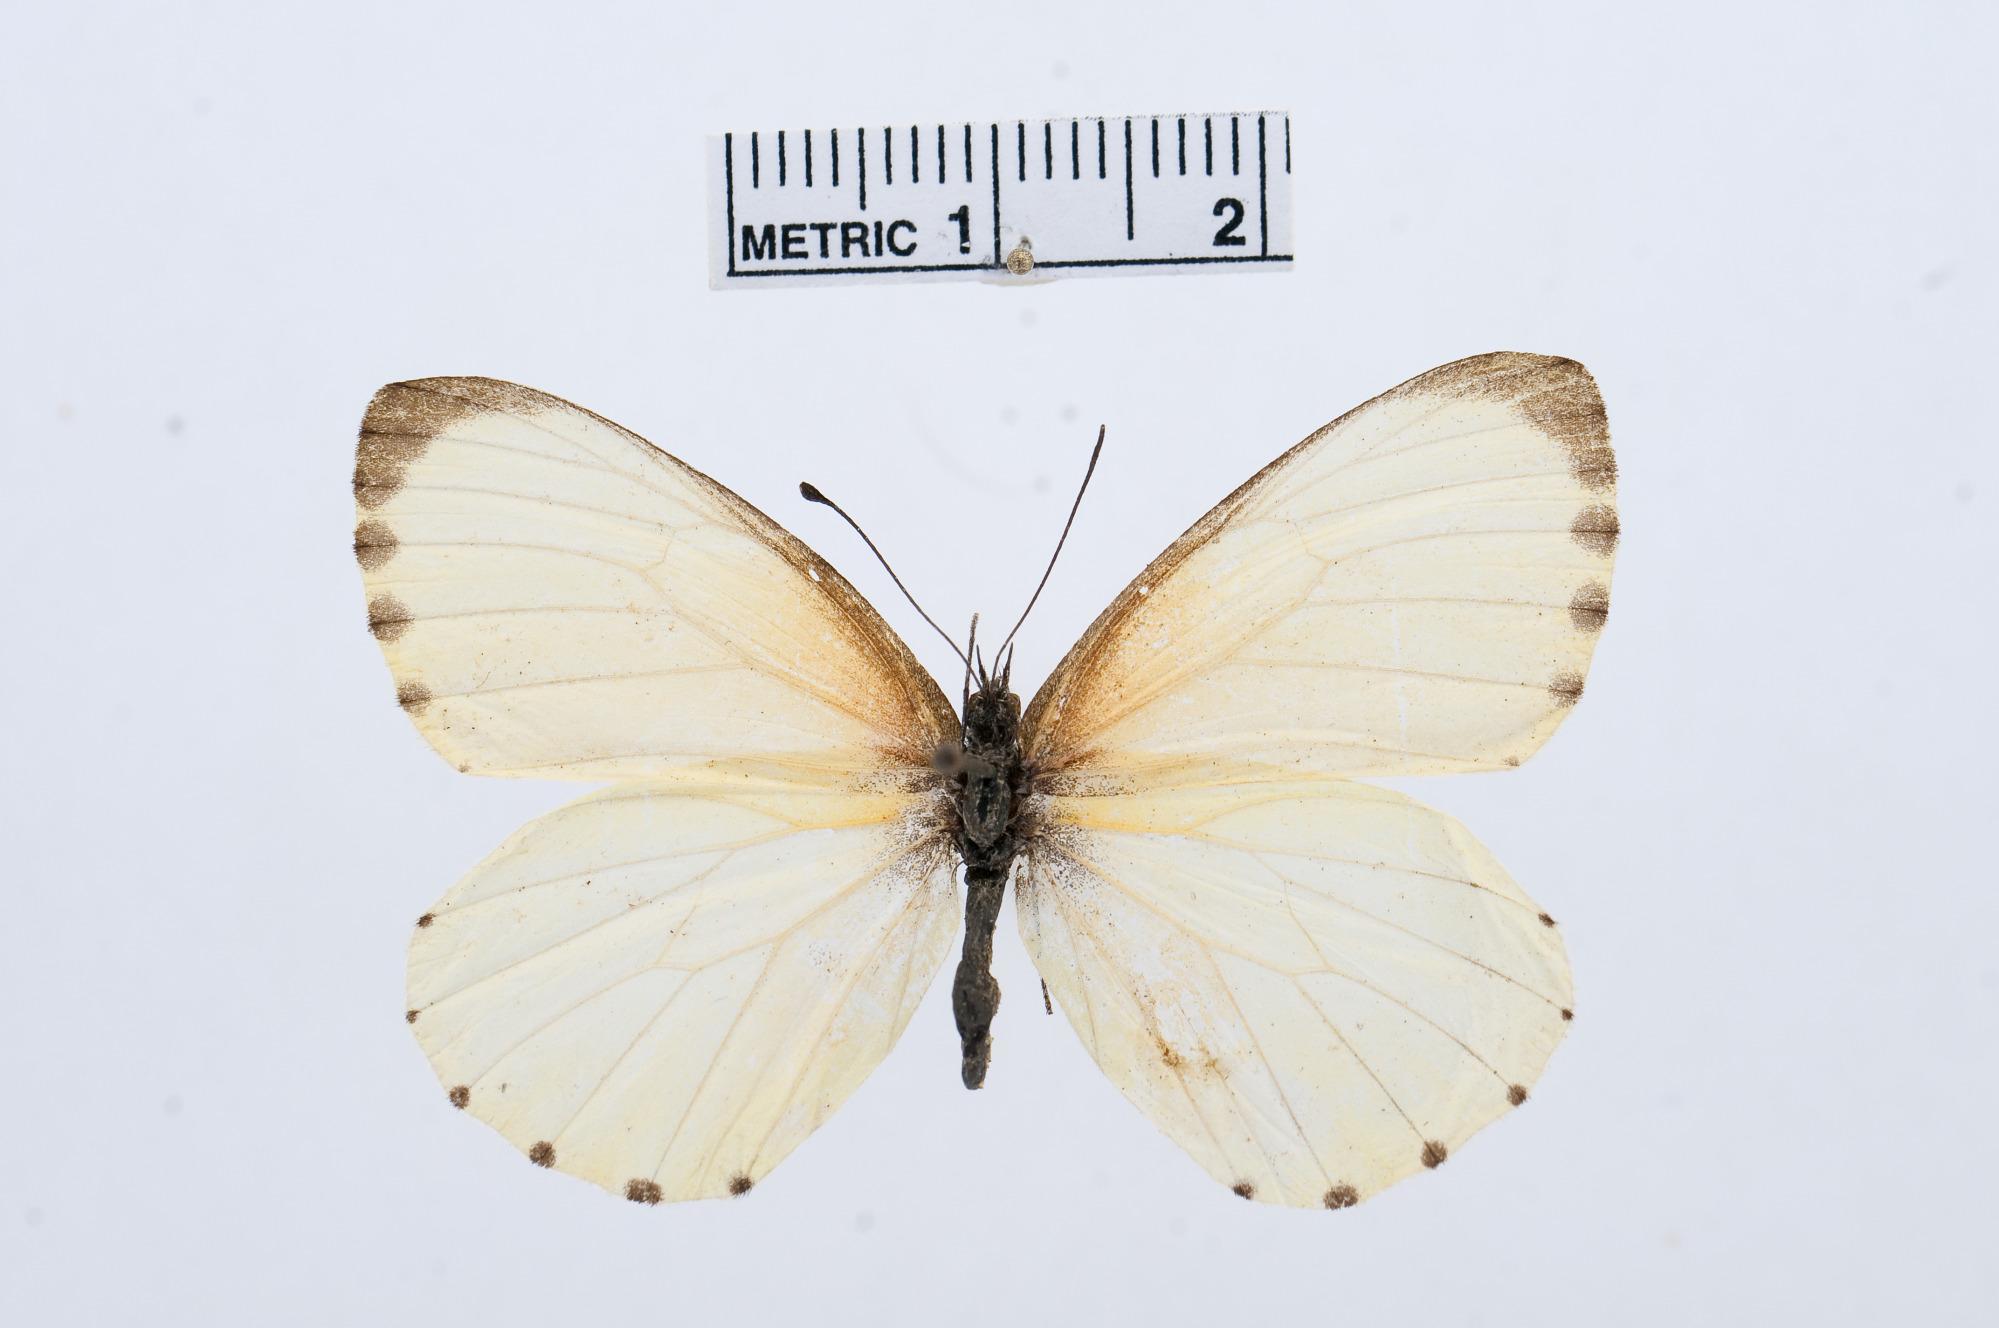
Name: Mylothris erlangeri
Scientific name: Mylothris erlangeri
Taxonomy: Animalia, Arthropoda, Hexapoda, Insecta, Lepidoptera, Pieridae, Pierinae